Apaxco

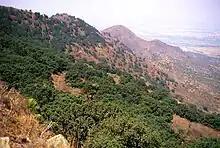
The Sierra de Tezontlalpan form a natural border between State of Mexico and State of Hidalgo.

Since the area is mainly semi-desert land with calcium stones, the plants consist of cacti and trees with low water needs. Apaxco has chollas, prickly pears, mesquites, huizaches, golden barrels, creosote bush, and century plants. In the high Sierra de Tetzontlalpan, there are oaks, piñon pines and cedars. In Cerro Mesa Ahumada there are other species such as ferns, tejocote trees, white zapote trees, kidneywood trees, tepozans, and visnagas.